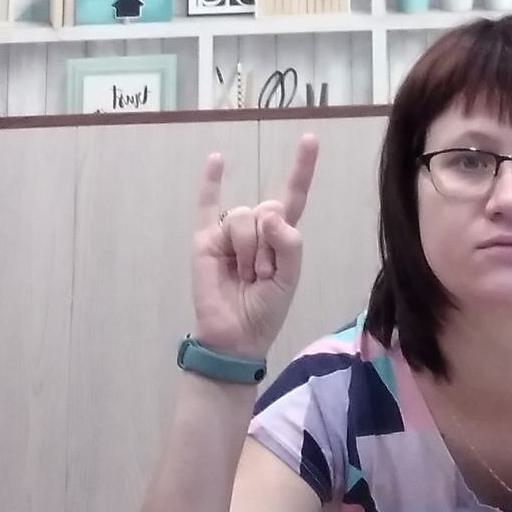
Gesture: rock